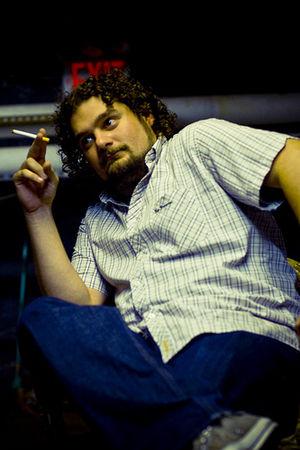
Bobby Moynihan, est un acteur et humoriste américain. Il est principalement connu pour sa participation, depuis 2008, à l'émission humoristique Saturday Night Live.